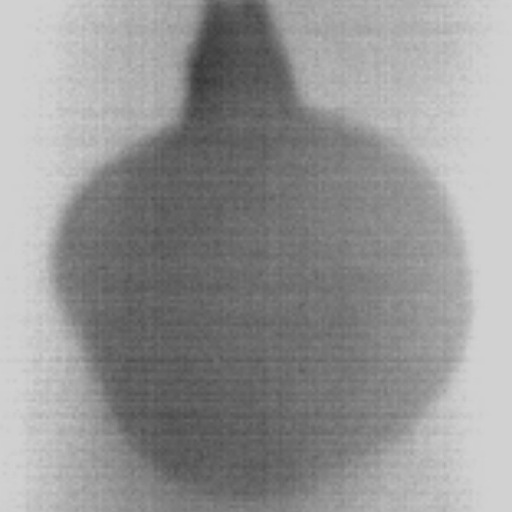
Label: Major Defect